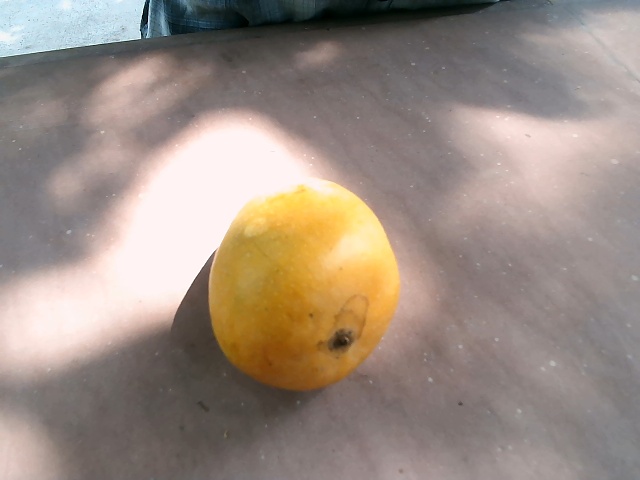
Label: Ripe_Mango